Pickering Castle

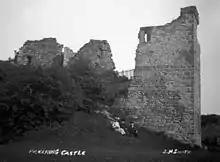
Pickering Castle in around 1910

The original structure was built by the Normans under William the Conqueror in 1069–1070. This early building included the large, central mound (the motte), the outer palisades (enclosing the bailey) and internal buildings, notably the keep on top of the motte. Ditches were also dug to make assault on the walls difficult. The main purpose of the castle at this time was to maintain control of the area after the Harrying of the North, though by 1322, the defences had been re-fortified on the orders of Edward II who had narrowly escaped capture by the Scots during battles in the same year. At the same time, due to the fears about the Scottish invasions, the garrison was strengthened. When Richard II of England was deposed as king, he was held prisoner in the castle until his removal to Pontefract.